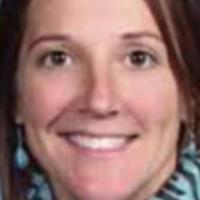
Age group: age 21-30